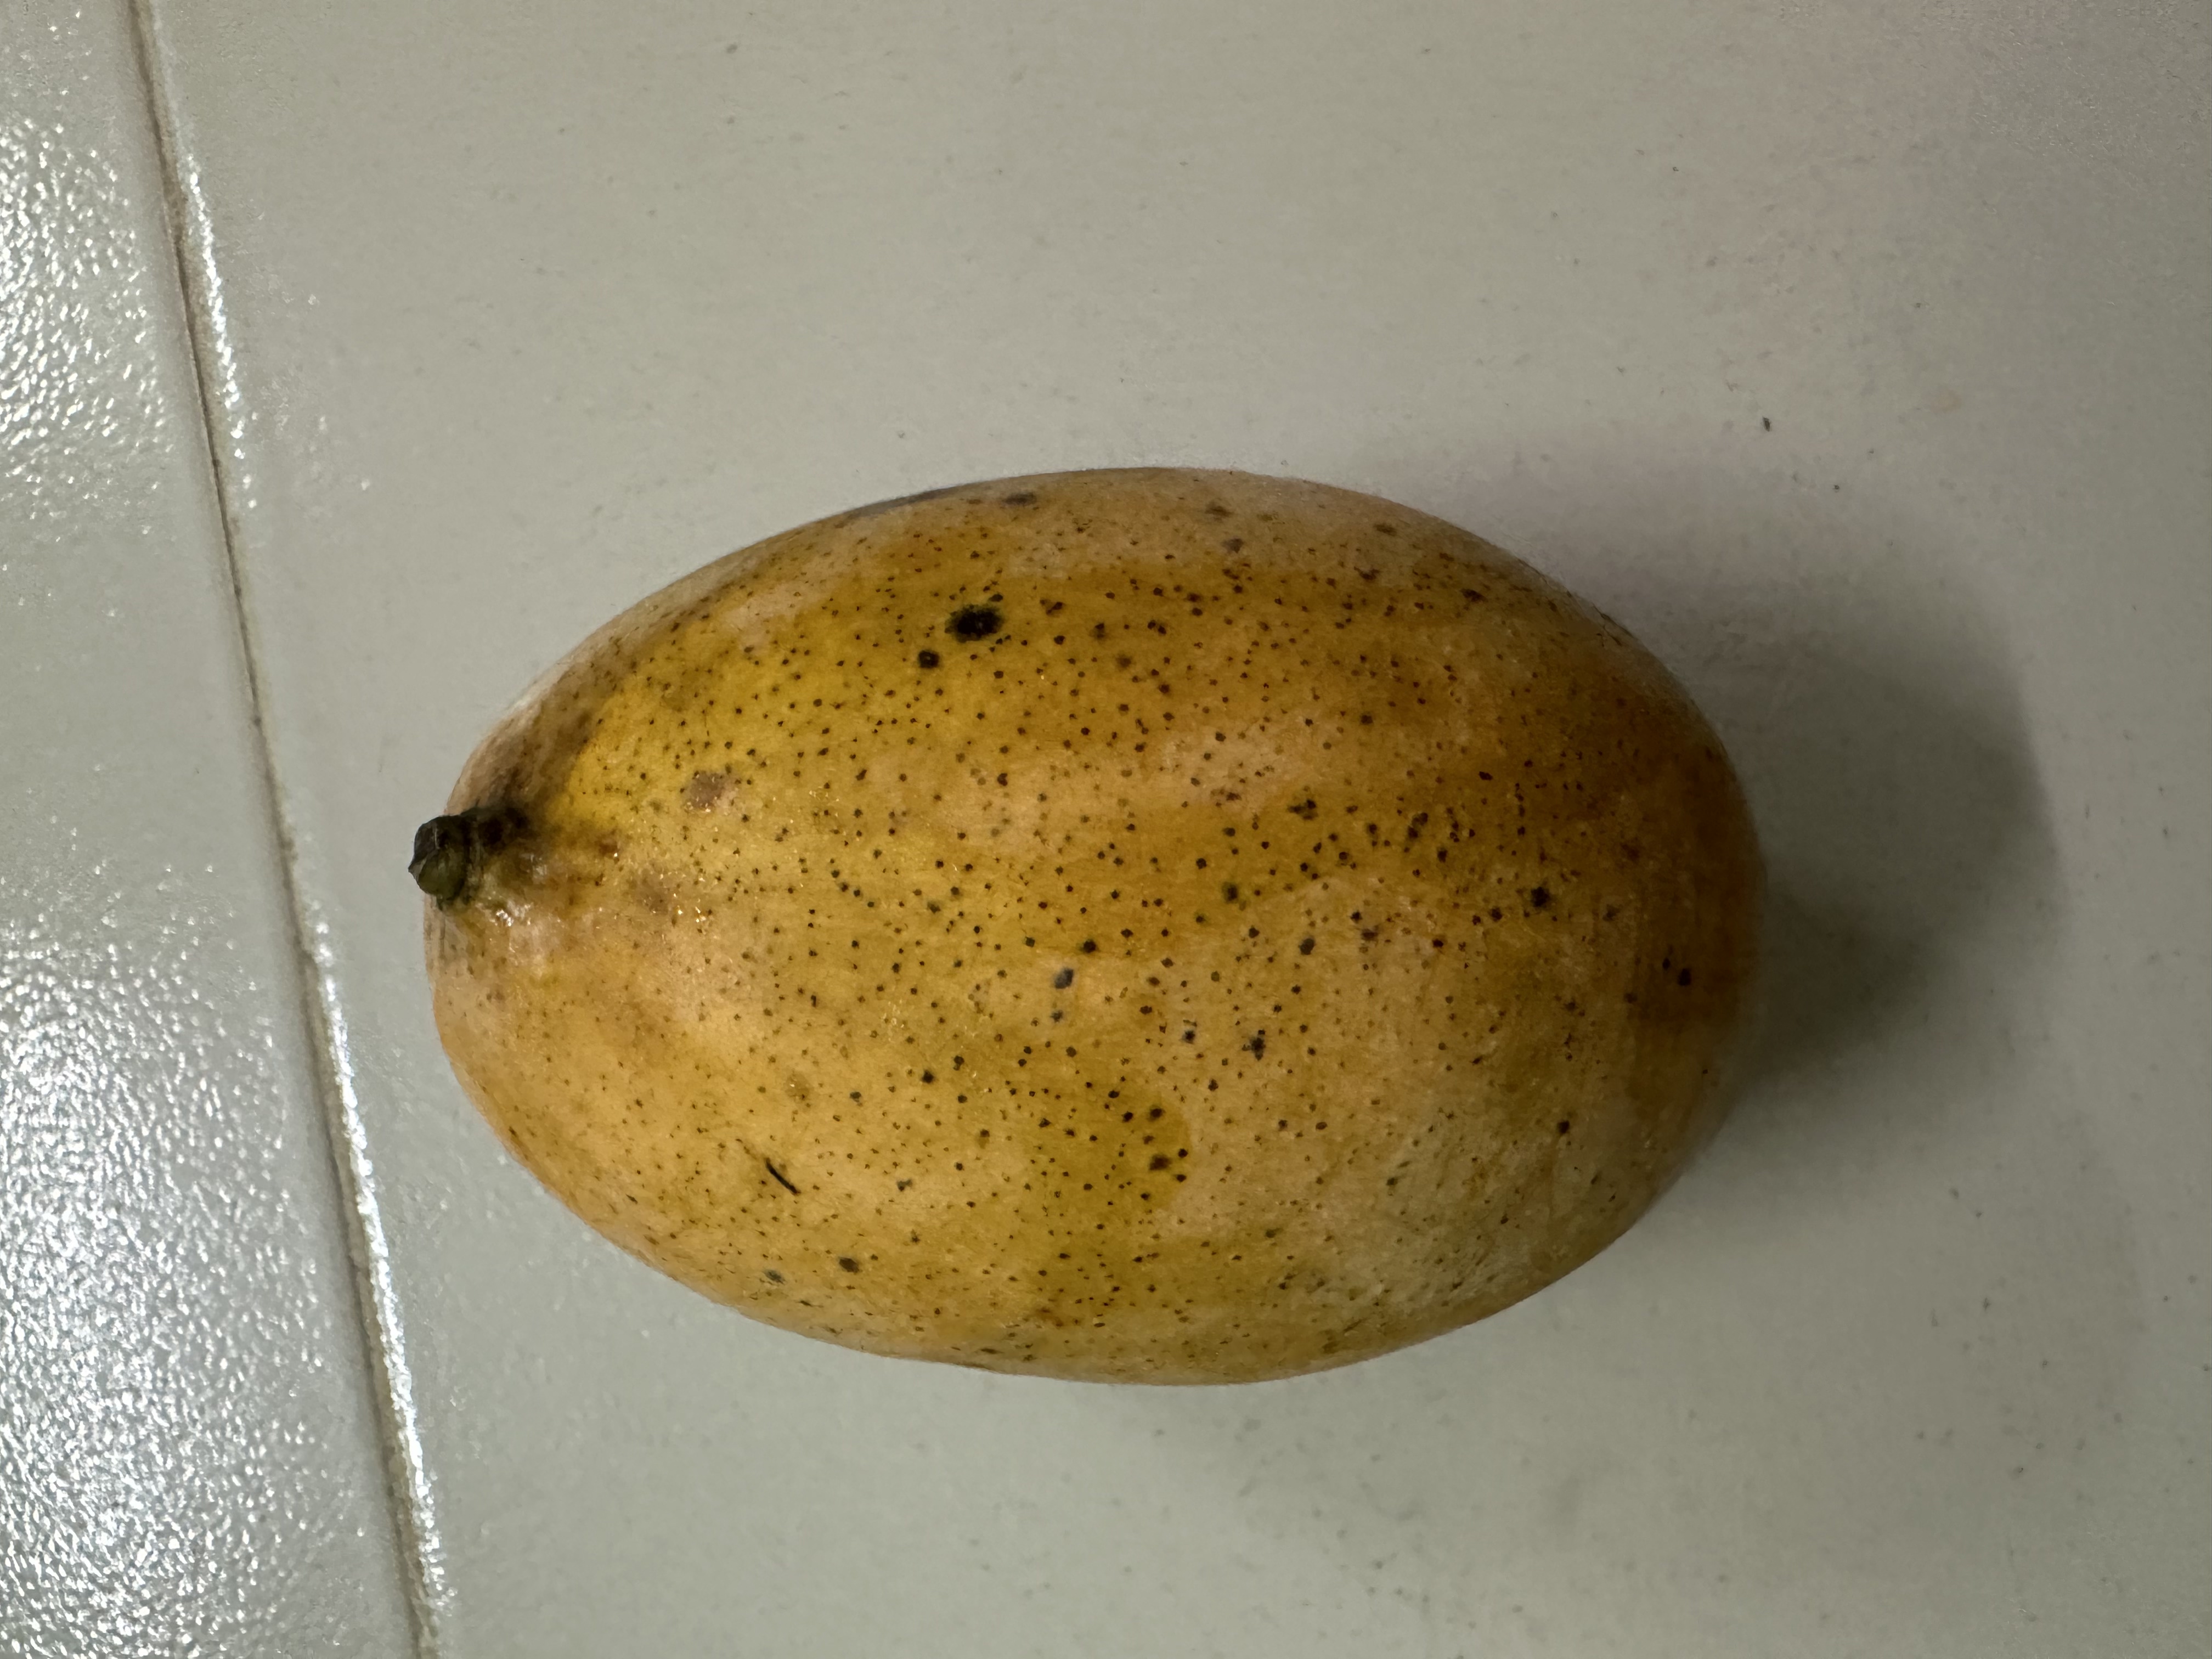
Mango variety: Mollika